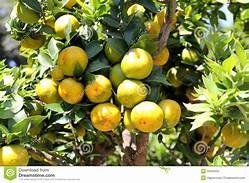
Label: mandarine